Julio Vilamajó

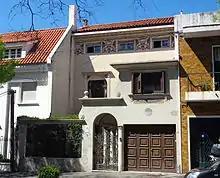
Casa de Felipe Yriart

The Vilamajó, Pucciarelli & Carve Company, founded in 1926, built more than twenty homes in the city of Montevideo. The meticulous attention paid to details in these houses was unusual. Some of the highlights of this work are the Palacio Santa Lucia, the Giacomo Pucciarelli apartment blocks, the Augusto Pérsico and the Felipe Yriart residence. These buildings demonstrate a clear, almost exclusive Iberian influence.